Mattawa, Ontario

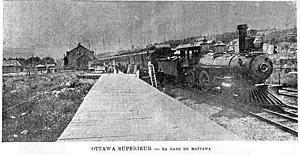
Train at the Mattawa station, 1892.

The Mattawa House was established by the Northwest Company in 1784. In the 1820s and 1830s, the Hudson's Bay Company (after it had merged with the Northwest Company) sent canoe brigades from their Fort Coulonge Post to the Mattawa River junction in order to trade furs. In 1837, a permanent post was established, but was moved to a new site in the centre of present-day Mattawa in 1843. It was subordinate to Fort Témiscamingue and Fort Coulonge, but after the arrival of the telegraph in 1871 and the railroad in 1880, it became the headquarters of the Timiskaming District. As the fur trade diminished and the population grew, the post became a general store, trading merchandise to supply lumbermen. It closed in the early 20th century (1908 or 1912, depending on source).